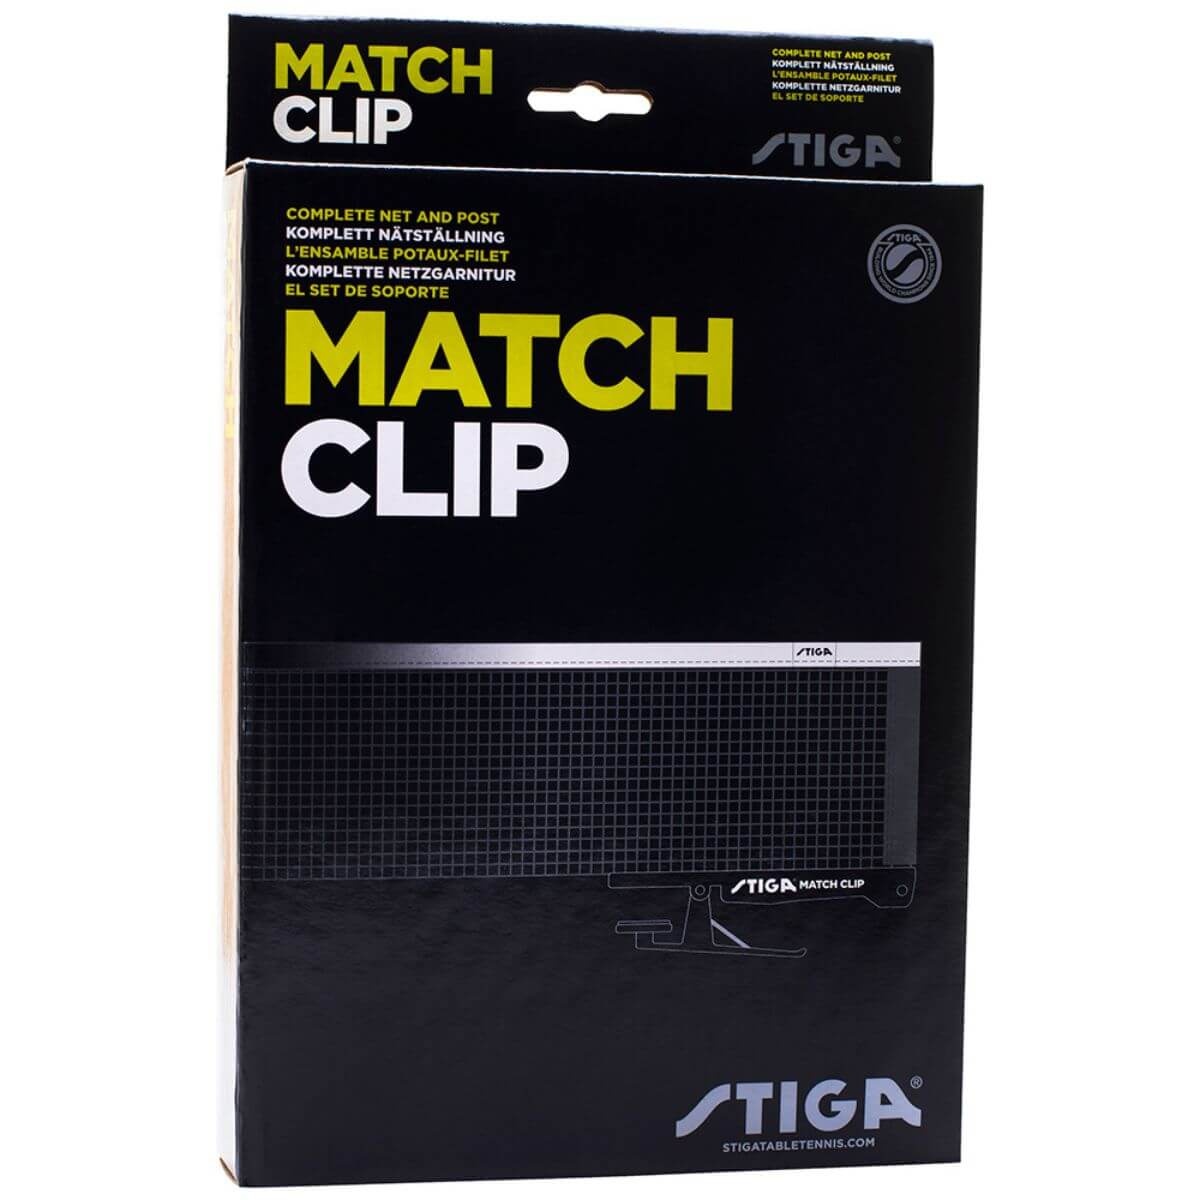
Stiga Match Clip Table Tennis Net Post
Stiga Match Clip Table Tennis Net Post Net and Post, Quick Install, Remove with Clip System
Brand: Stiga
Category: Sporting Goods > Indoor Games > Ping Pong > Ping Pong Nets & Posts > Ping Pong Posts